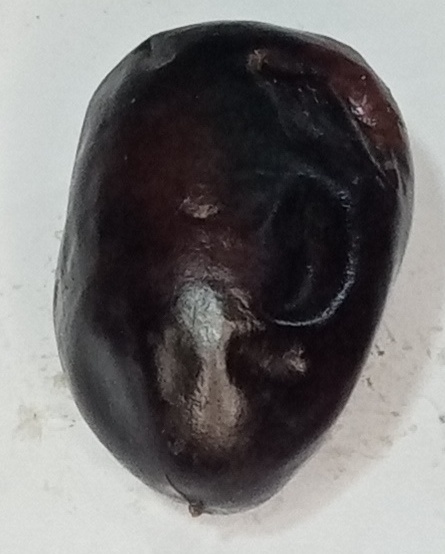
Variety: kupro
Size: large
Grade: grade-2